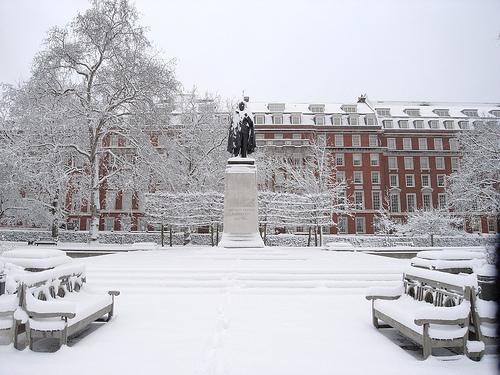
Weather: snow or frosty